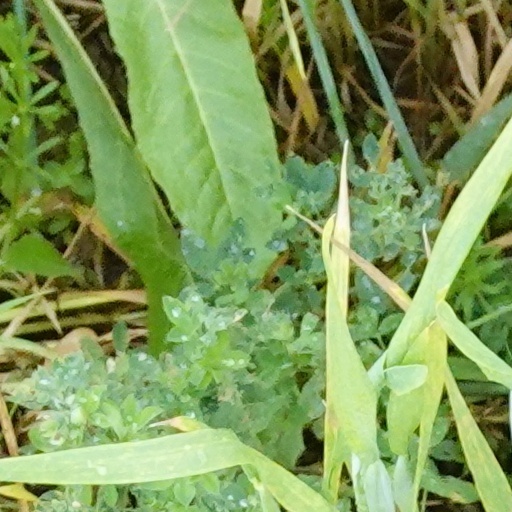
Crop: wheat